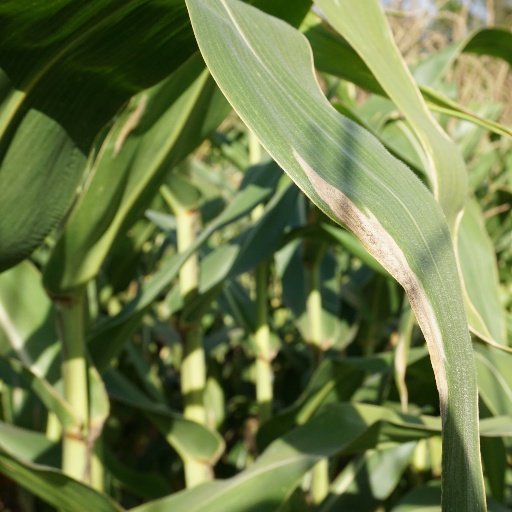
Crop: maize; corn